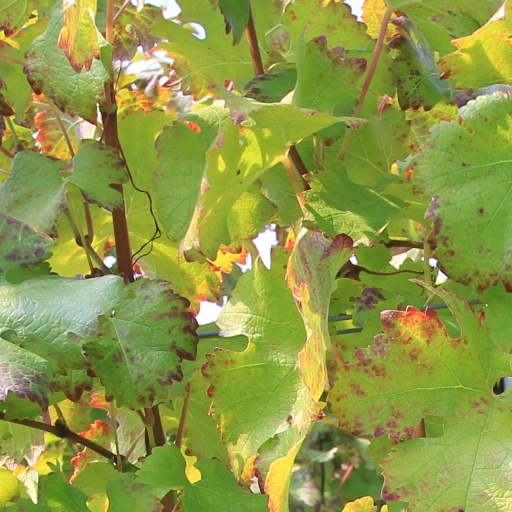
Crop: grape